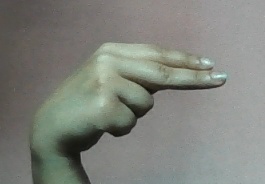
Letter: ain